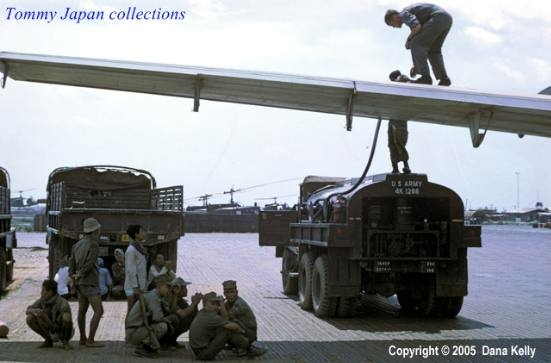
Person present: Yes